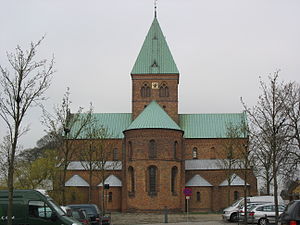
Ringsted / Galleri
Ringsted er en by på Midtsjælland med 22.898 indbyggere i Ringsted Kommune under Region Sjælland. Den er én af Sjællands ældste byer; dens vartegn, Sankt Bendts Kirke, vidner om byens alder. Kirken er Danmarks første murstenskirke og stod færdig i år 1170. Ringsted by kan med stor sandsynlighed dateres til vikingetiden. Der blev slået mønt på stedet, da Knud den Store gjorde Ringsted til møntsted. På Torvet ligger nogle flade sten, Tingstenene, som er eneste rest af tingstedet. Den sidste kongehyldning her fandt sted 8. juli 1584, da Christian 4. modtog stændernes troskabsed.